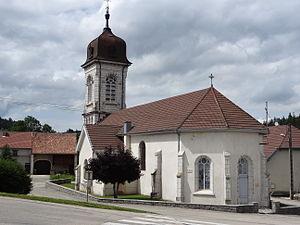
Vaux-et-Chantegrue (Doubs) - église
Vaux-et-Chantegrue est une commune française située dans le département du Doubs en région Bourgogne-Franche-Comté. Ses habitants sont appelés les Valchantois.